Champaign–Urbana Mass Transit District

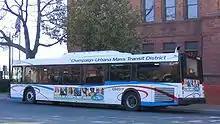
A New Flyer D40LF bus at Lincoln Square (retired in 2020)

Today the MTD provides over 11 million rides per year. The current one-way bus fare is $1. Transfers are free and may be used to connect with another route at transfer points to complete a one-way trip. An annual bus pass can be purchased for $60. The annual pass allows unlimited rides. An all-day pass, good for either Saturday or Sunday, can be bought for $2. All University of Illinois students, faculty, and staff have unlimited access to all routes and services.